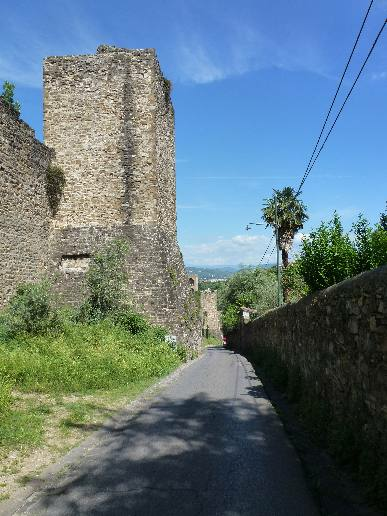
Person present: No